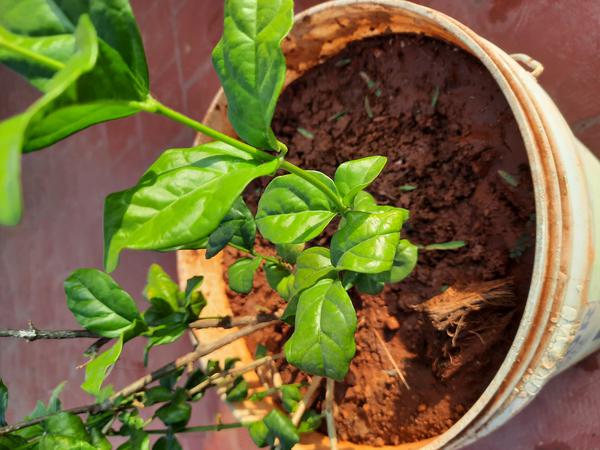
Plant: Jasmine